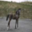
Label: horse